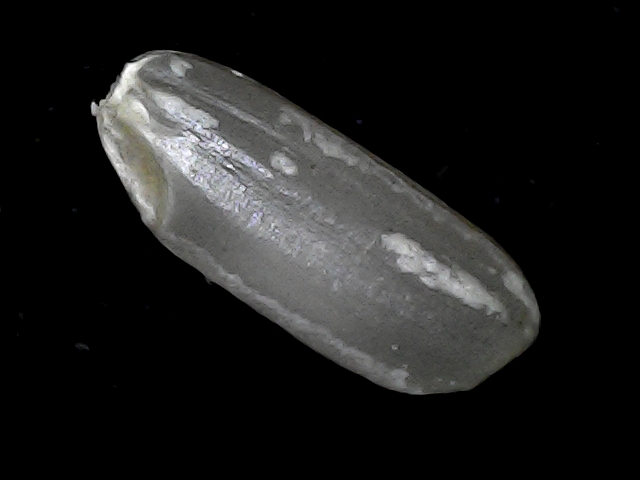
Rice variety: BD79